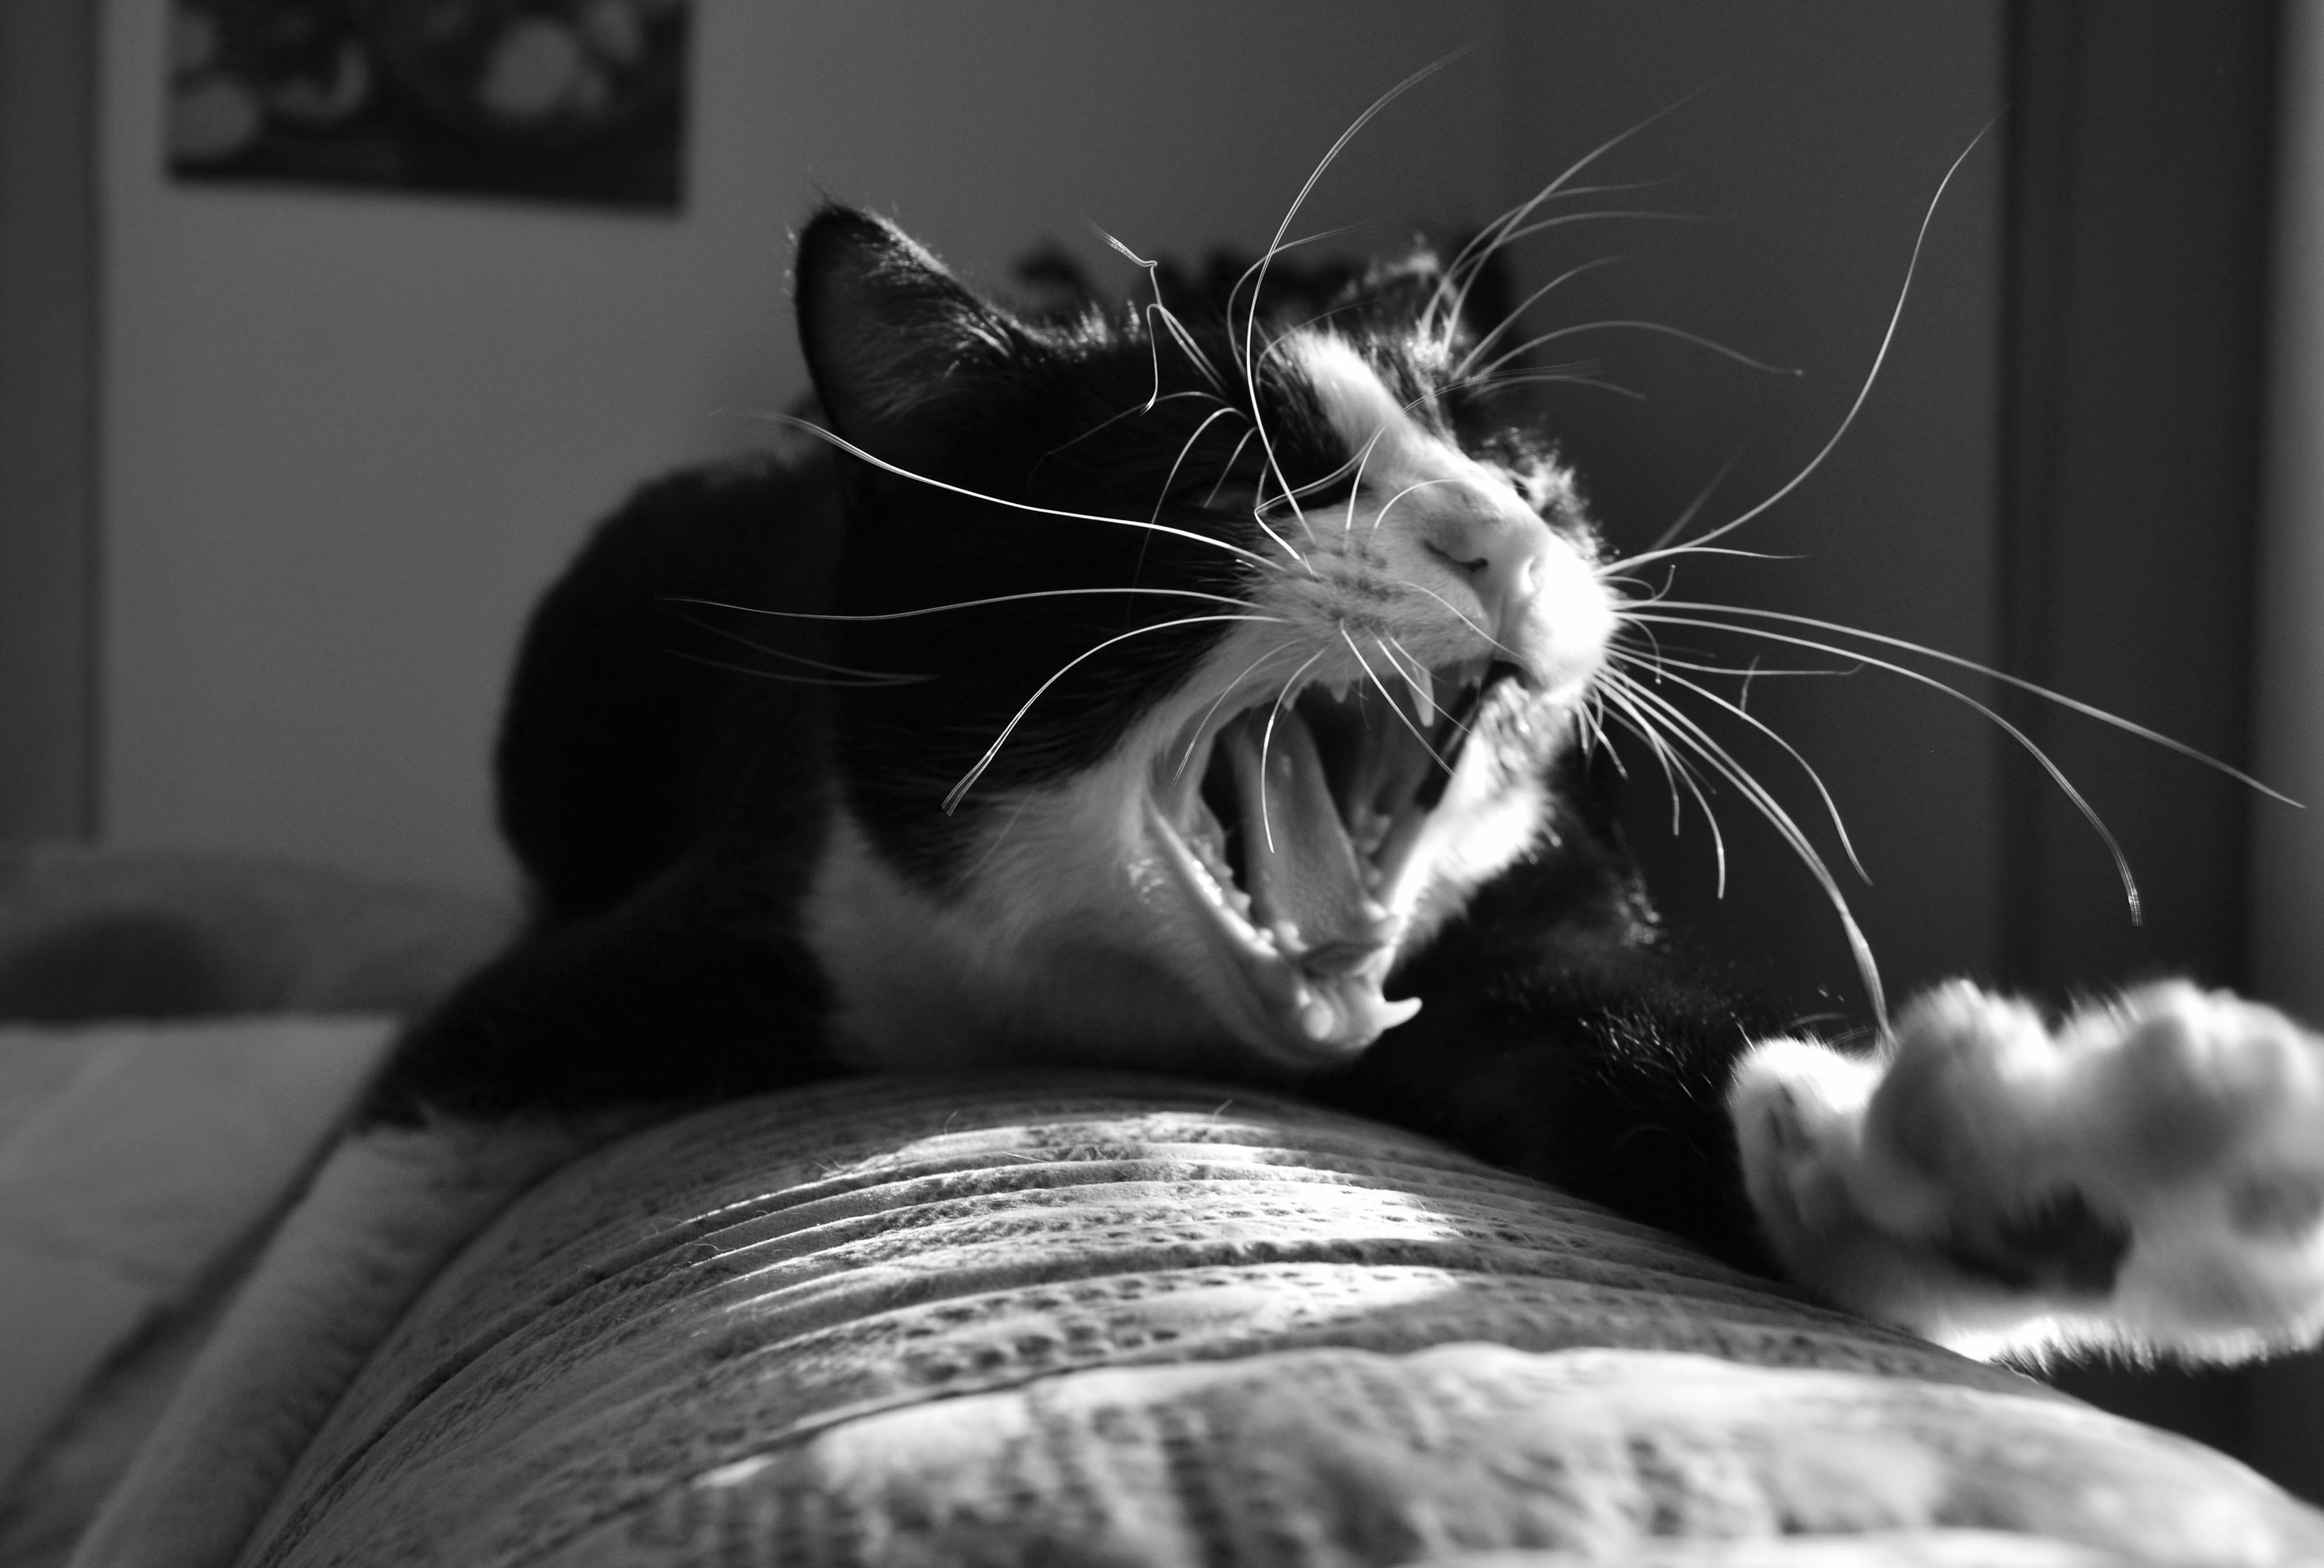
black and white, sun, white, photography, home, animal, cute, pet, cat, darkness, black cat, black, monochrome, yawn, close up, whiskers, eye, beast, skin, tomcat, domestic cat, emotion, canines, macro photography, monochrome photography, small to medium sized cats, cat like mammal